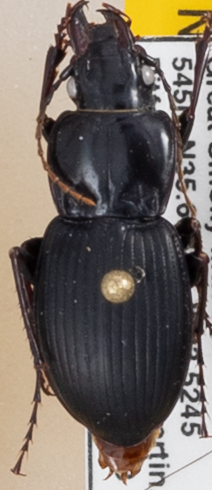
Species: Cyclotrachelus sigillatus
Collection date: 2019-07-23
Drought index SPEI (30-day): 1.224
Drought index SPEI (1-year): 2.09
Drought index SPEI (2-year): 2.09